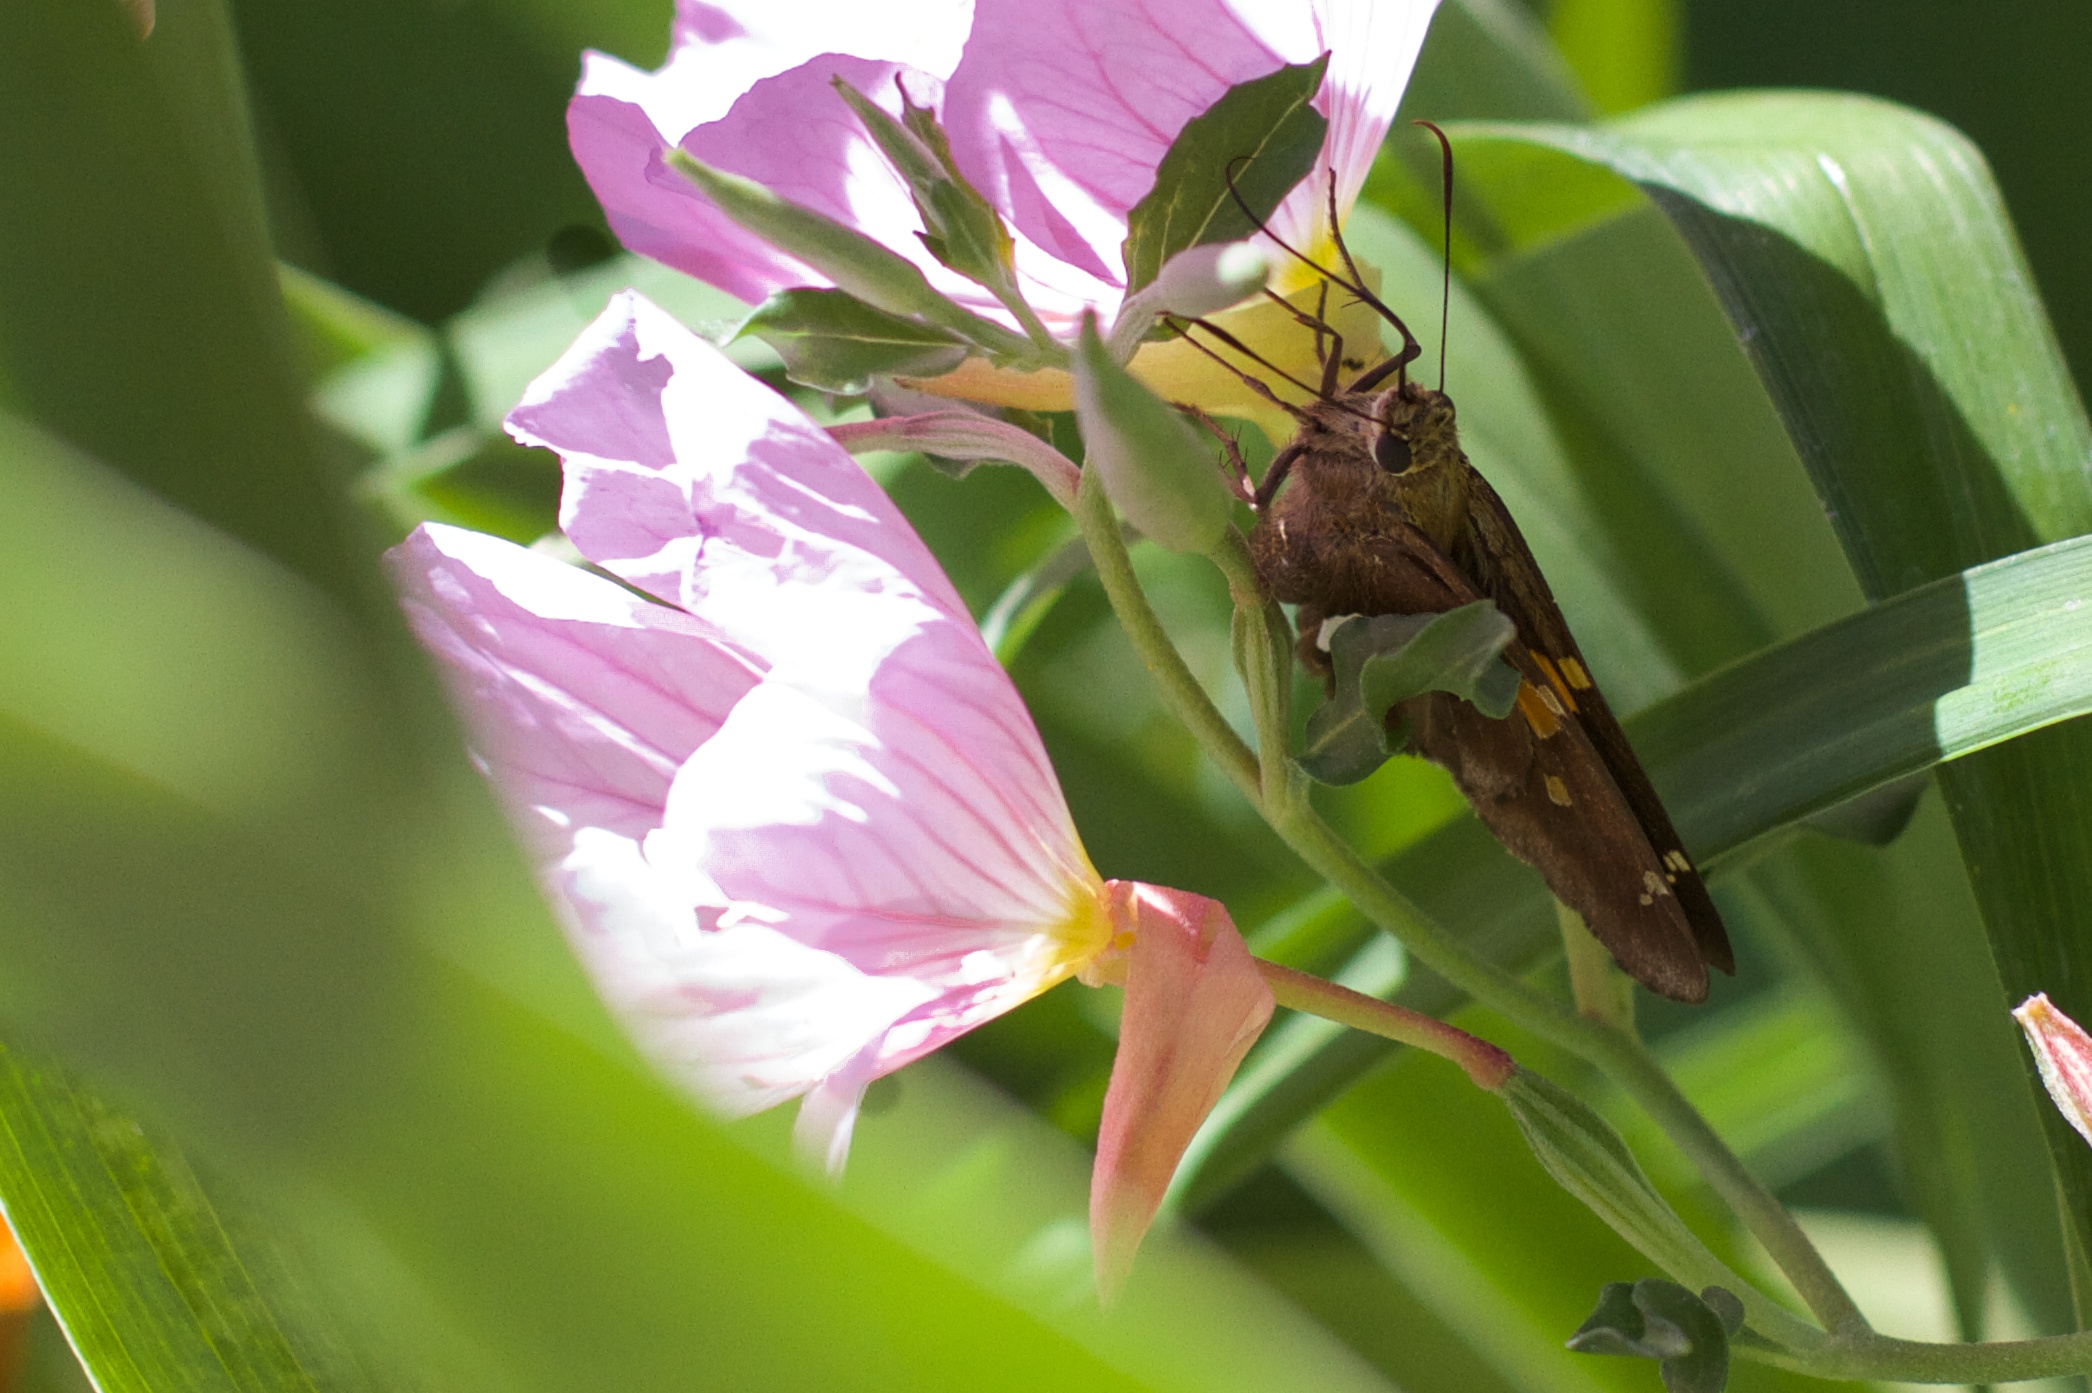
blossom, plant, leaf, flower, petal, insect, botany, butterfly, flora, invertebrate, bee, nectar, macro photography, flowering plant, pollinator, land plant, membrane winged insect